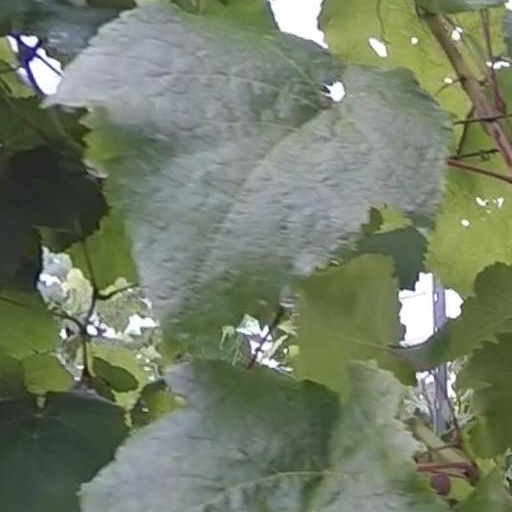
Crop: grape